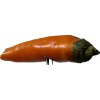
Label: pepper